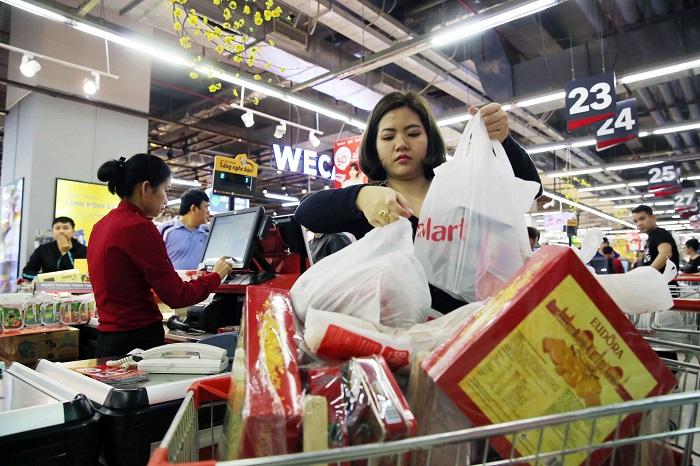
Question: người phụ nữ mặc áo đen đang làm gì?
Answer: cô ấy đang cho đồ vào trong xe đẩy